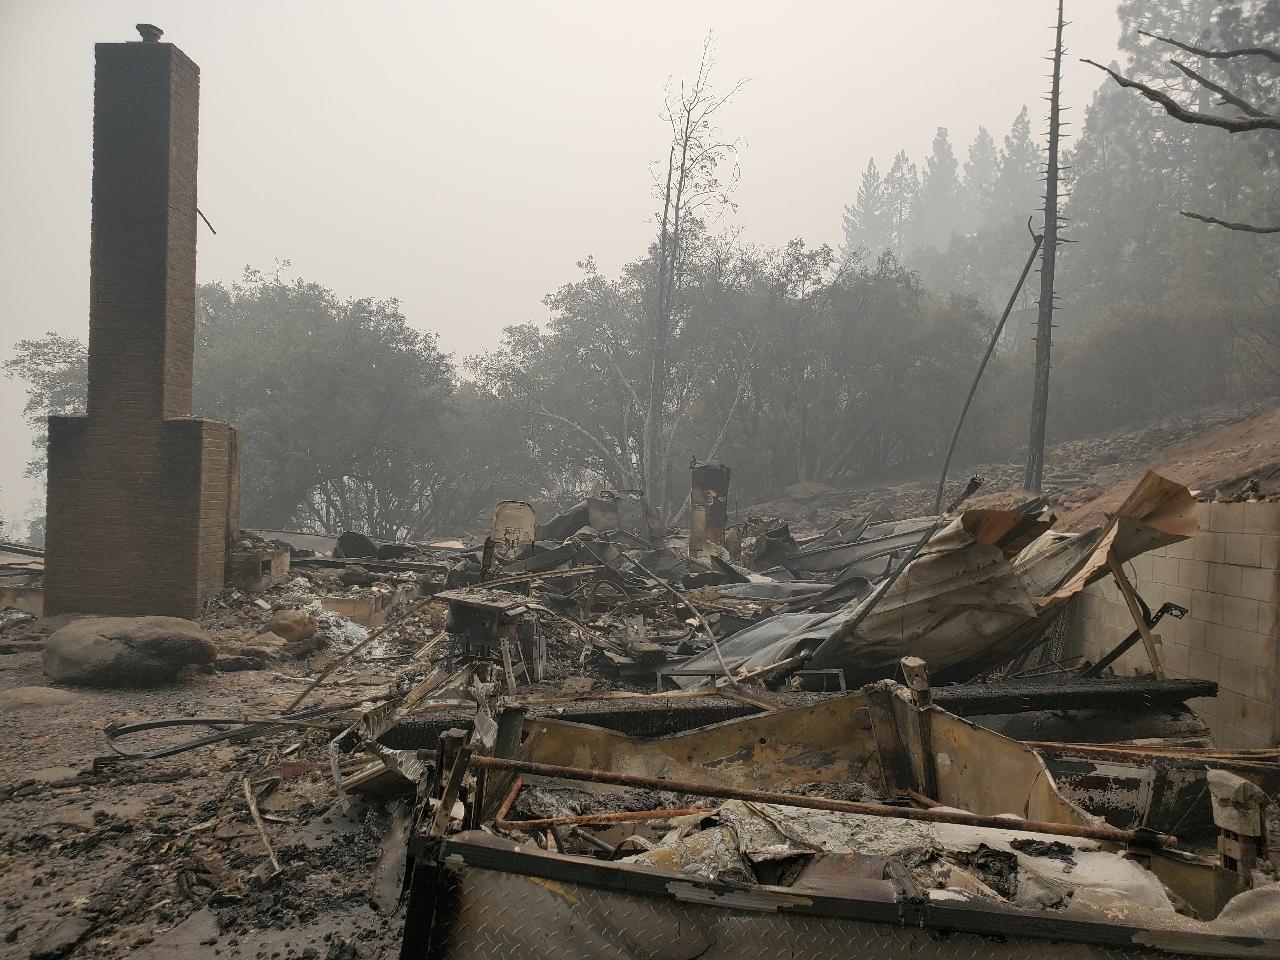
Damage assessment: destroyed